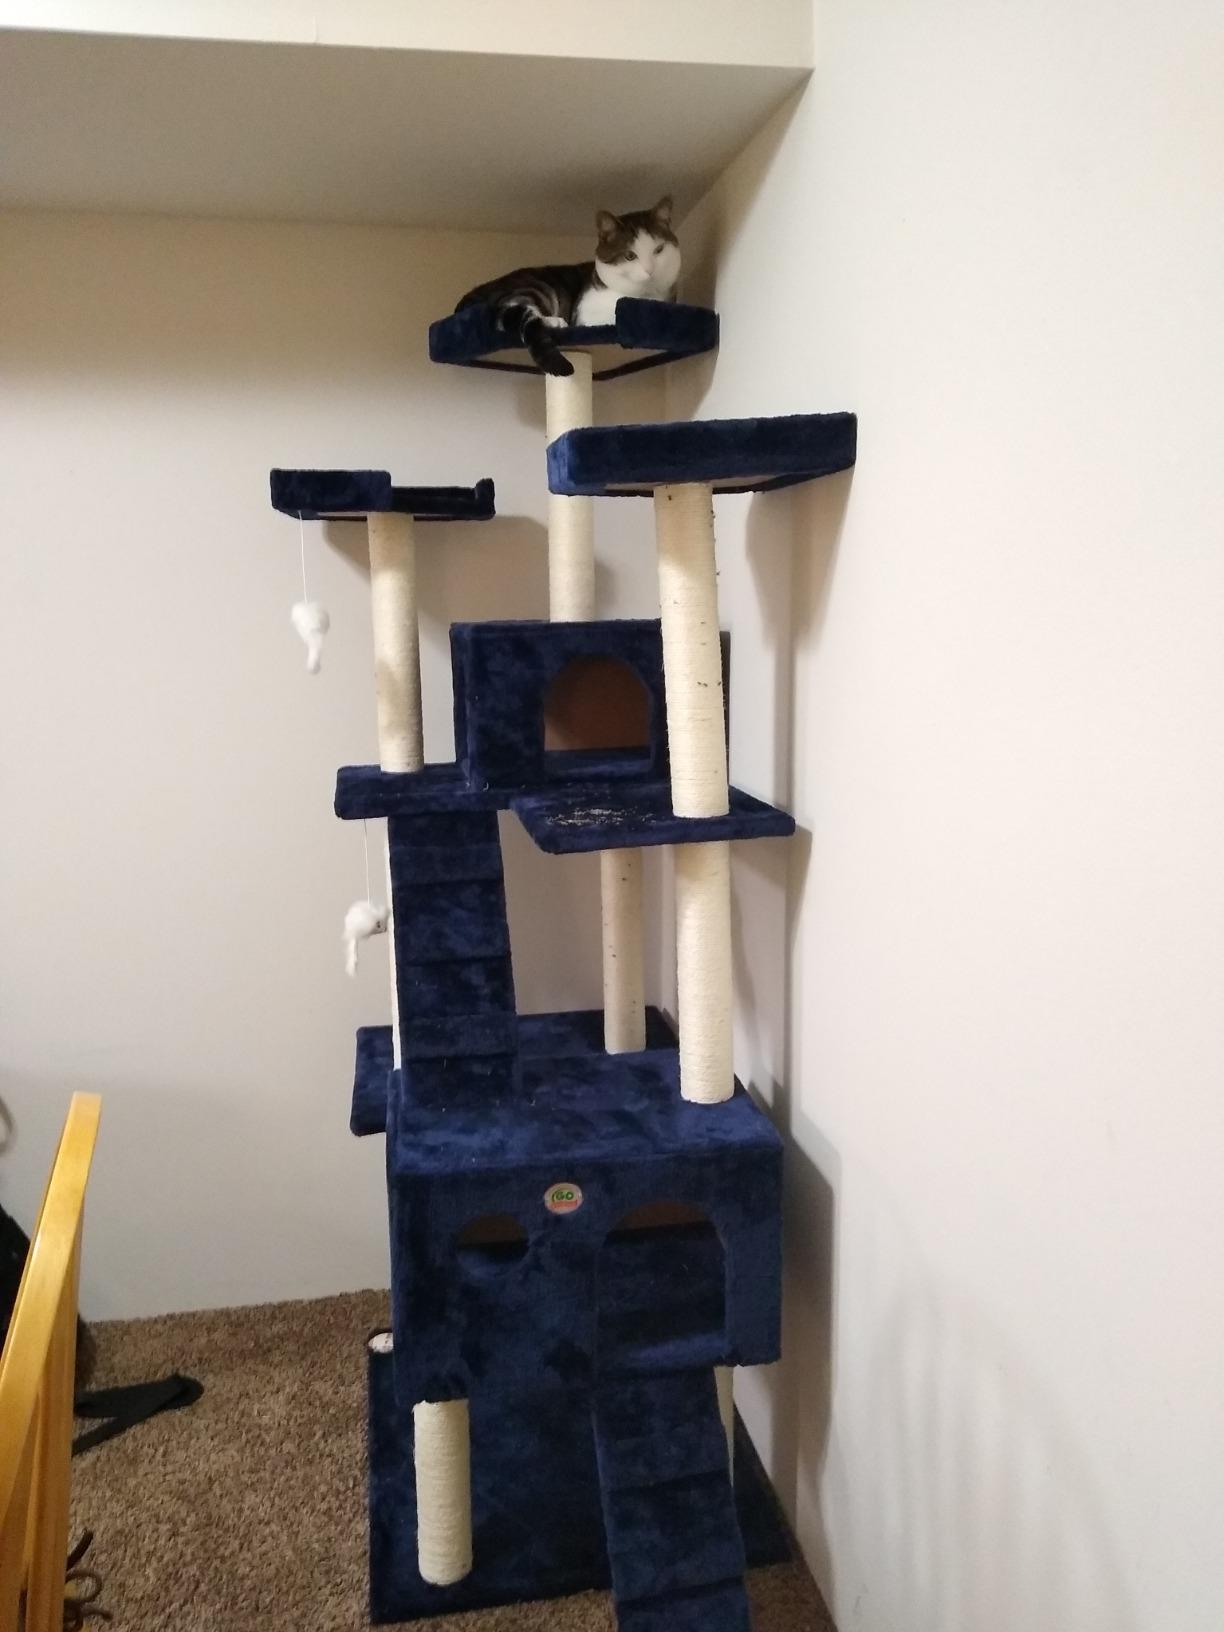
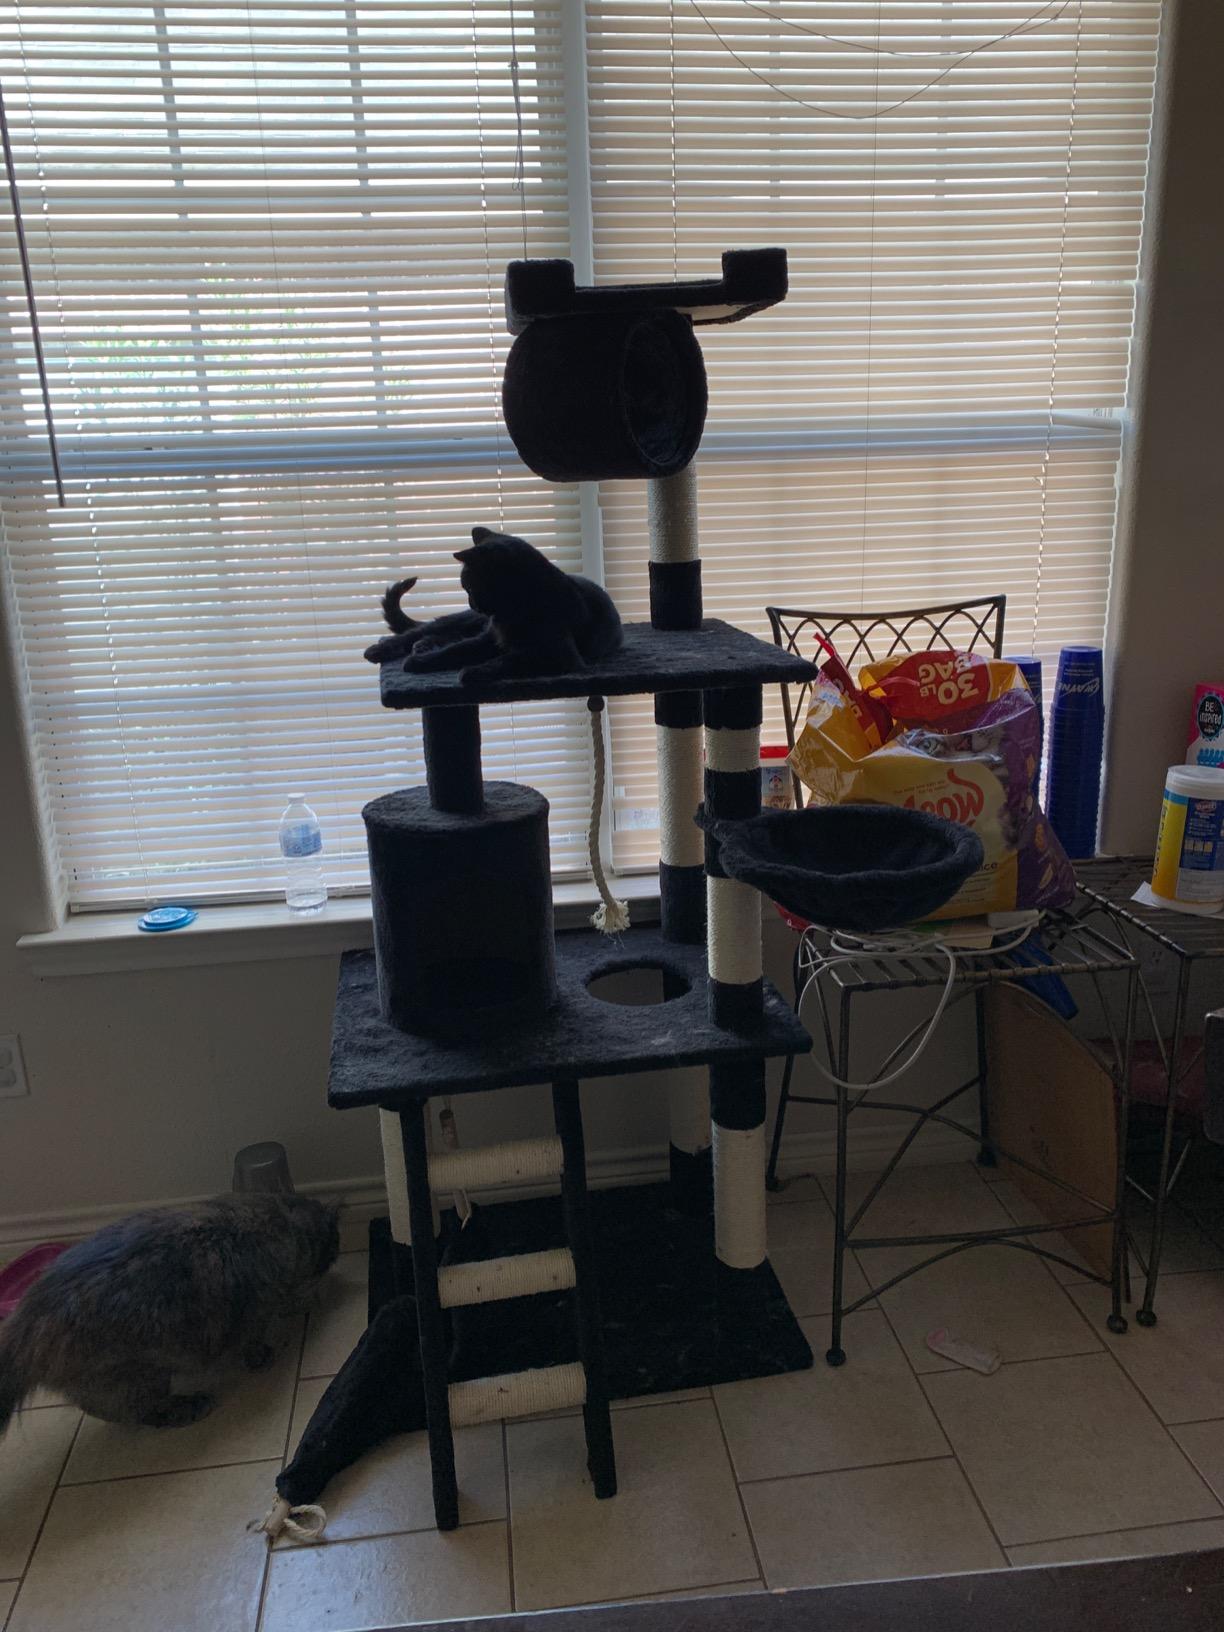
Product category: items_cat tree
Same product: no